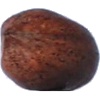
Label: Nut Pecan 1